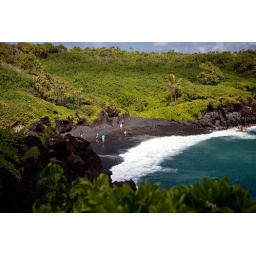
Black sand beach in Hana